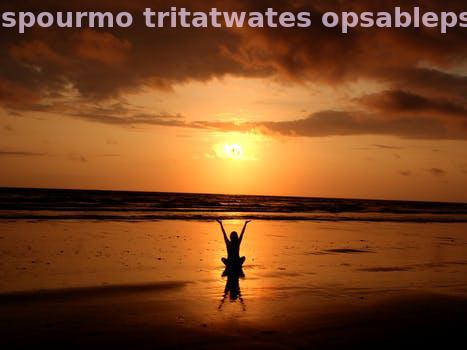
Label: Watermark